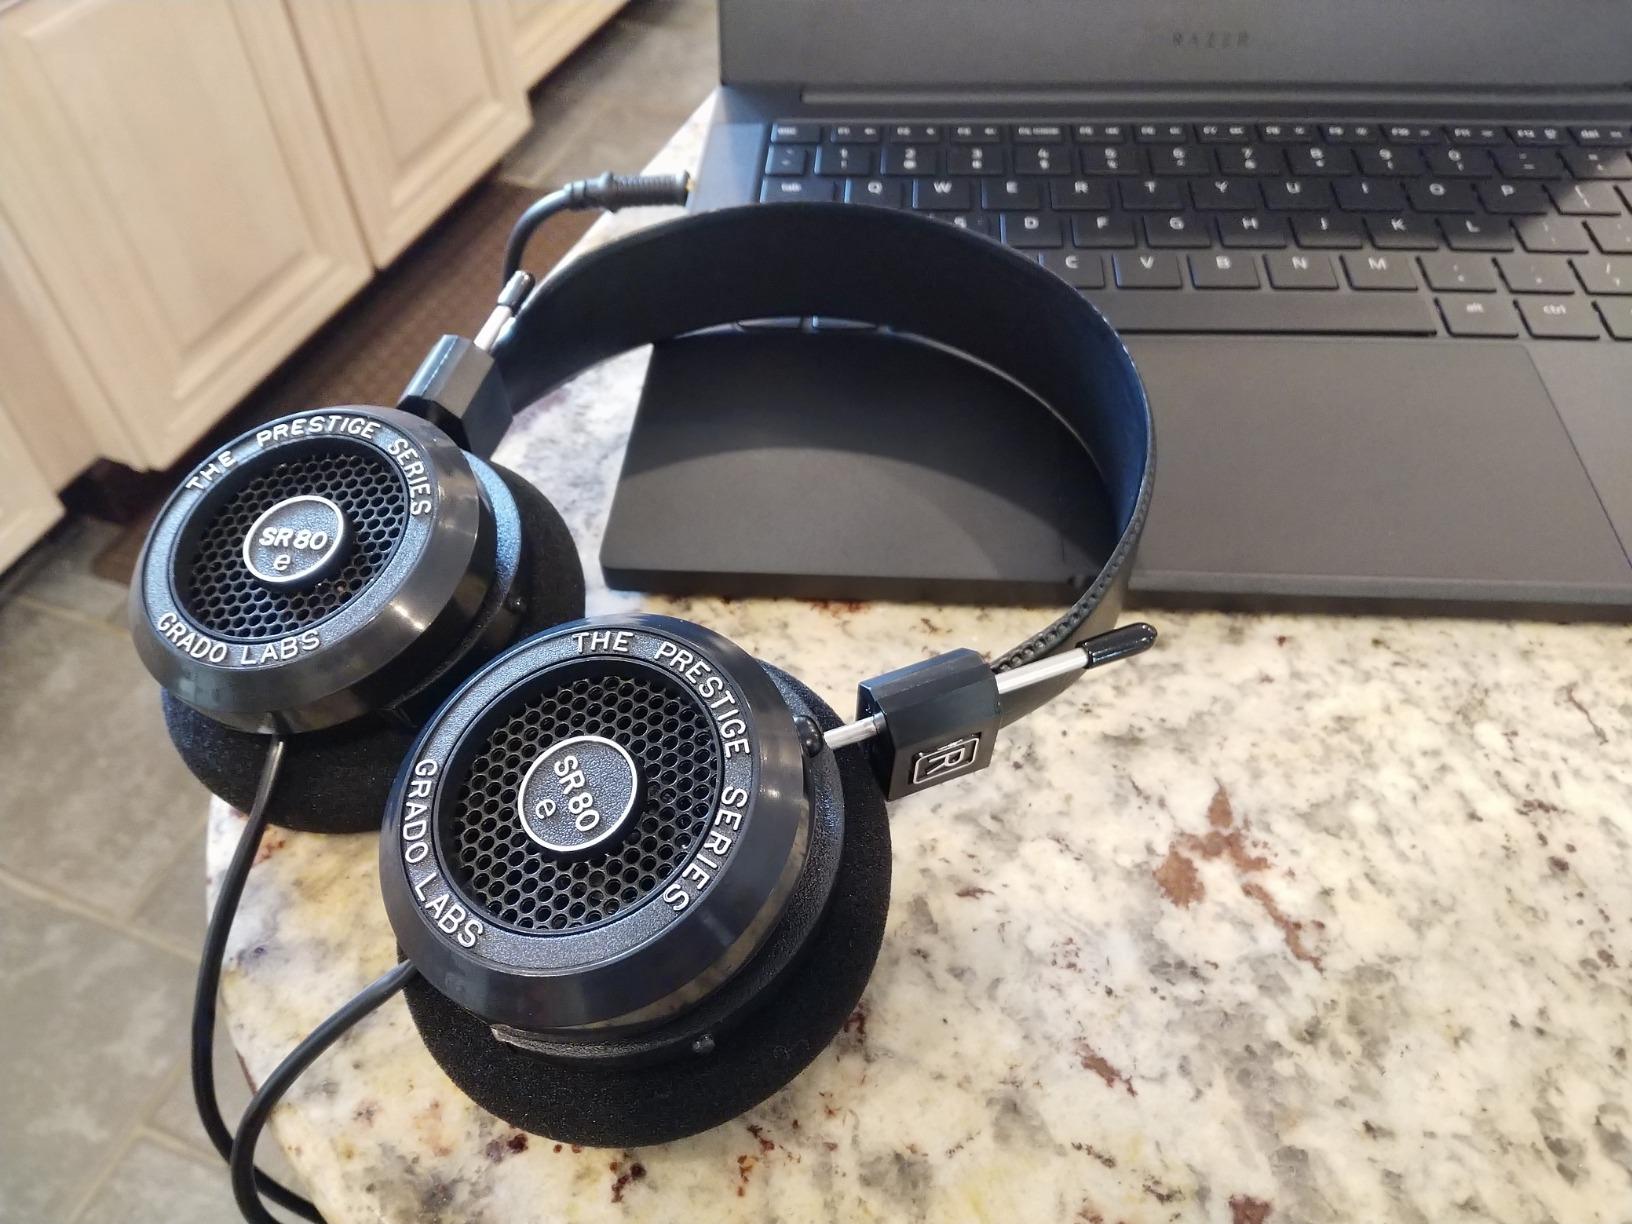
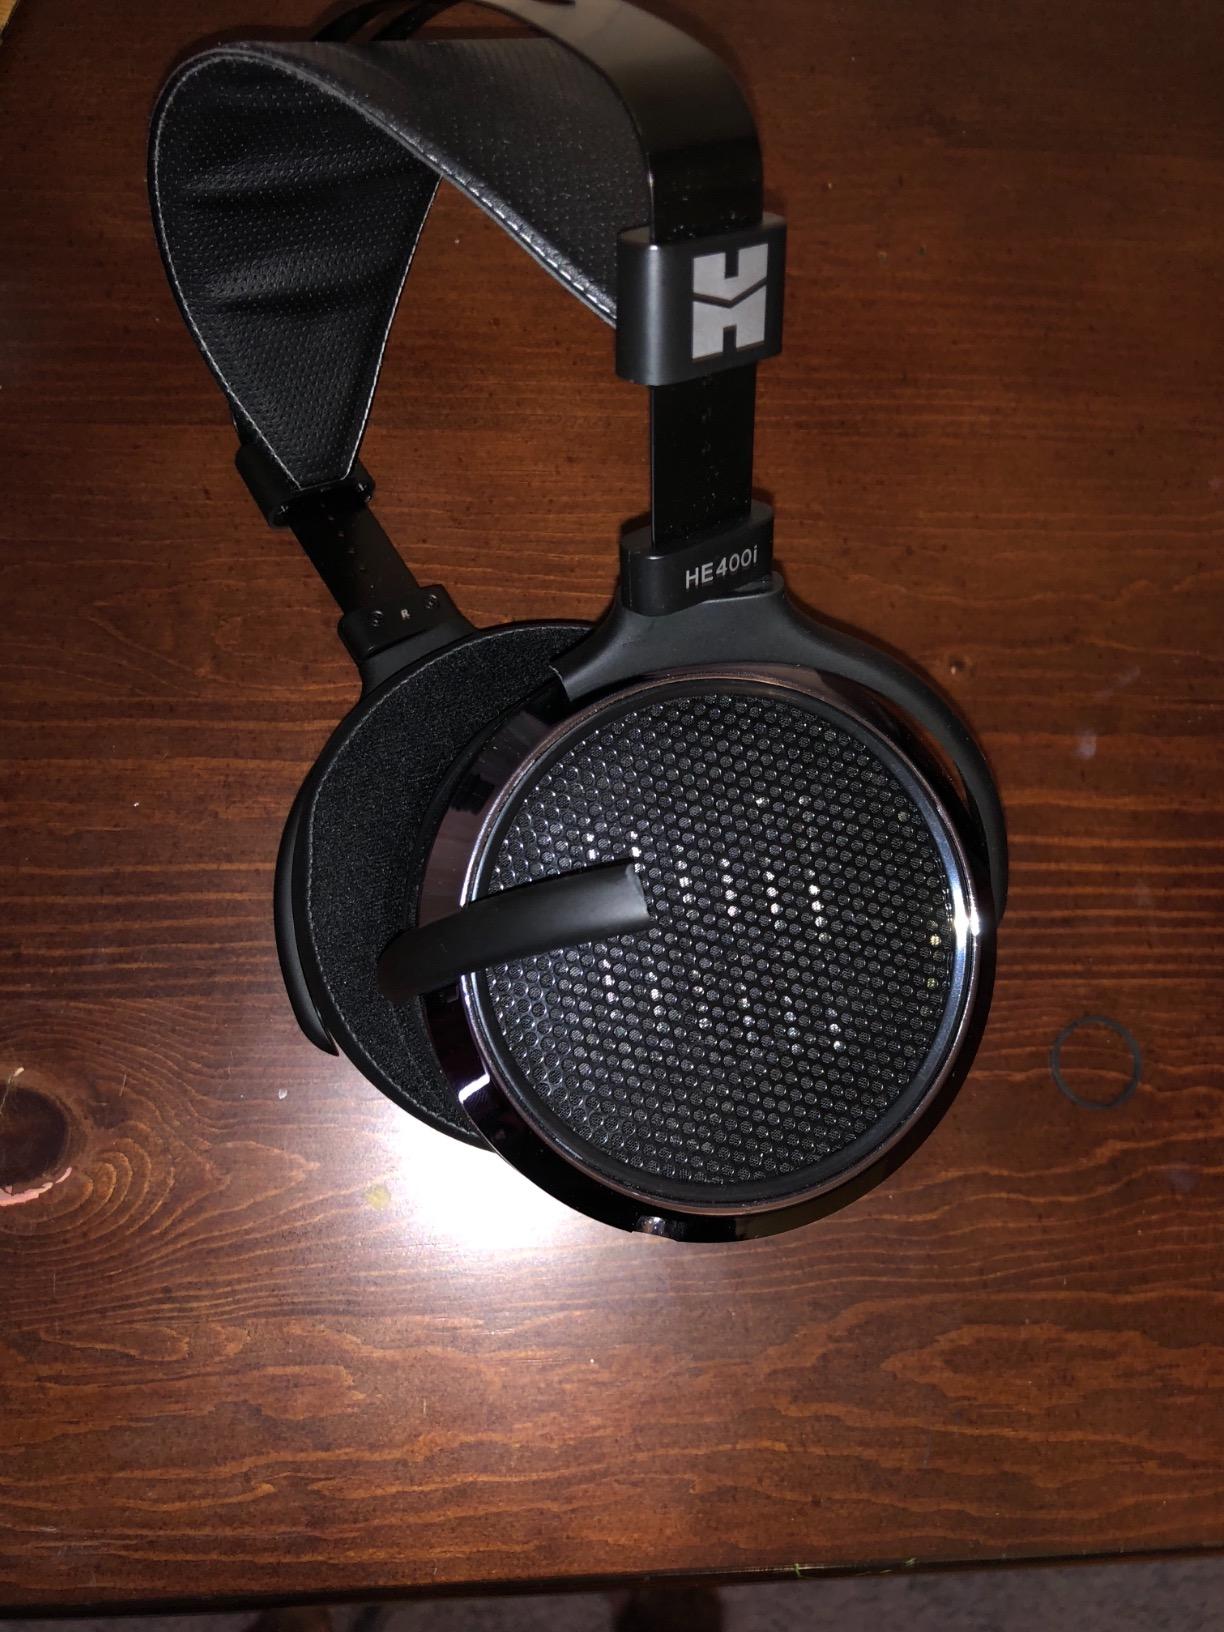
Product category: headphones
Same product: no